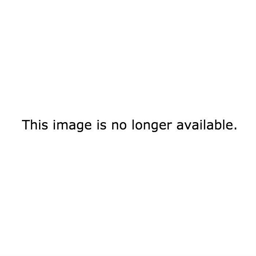
because really , no household was complete without this board game .